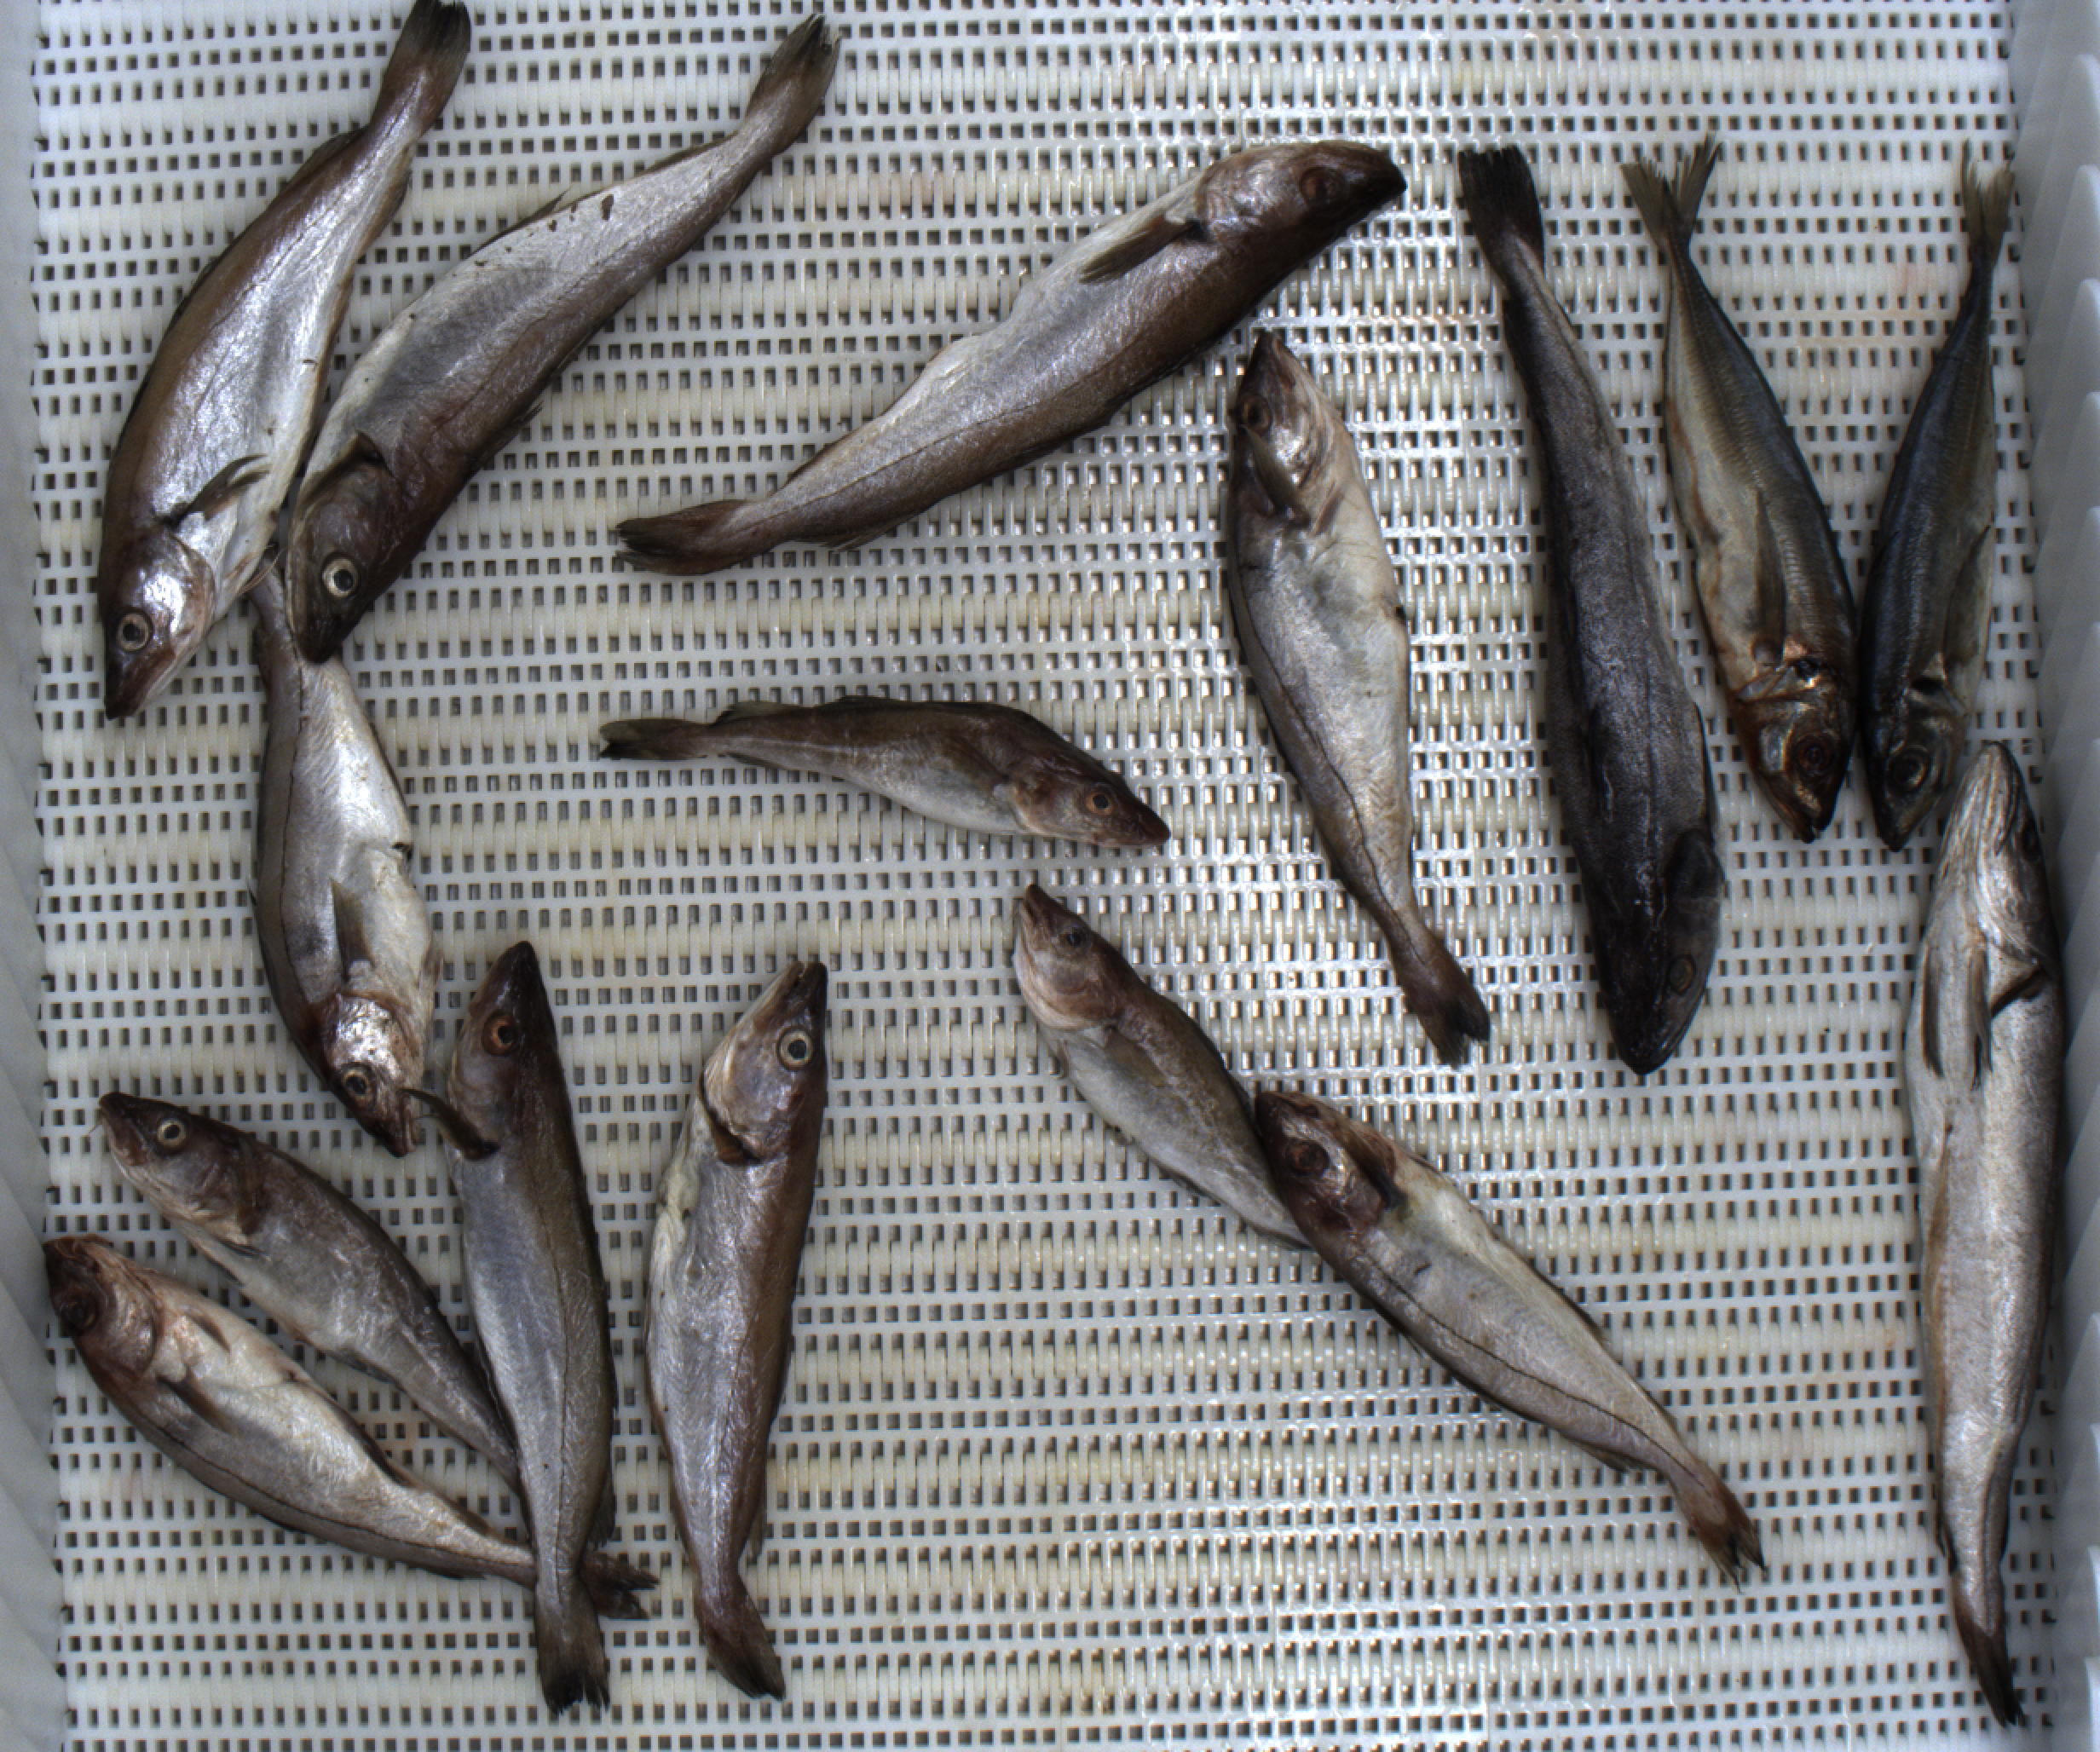
Total fish: 16
Cod: 3
Haddock: 4
Whiting: 5
Hake: 2
Horse mackerel: 2
Saithe: 0
Other: 0